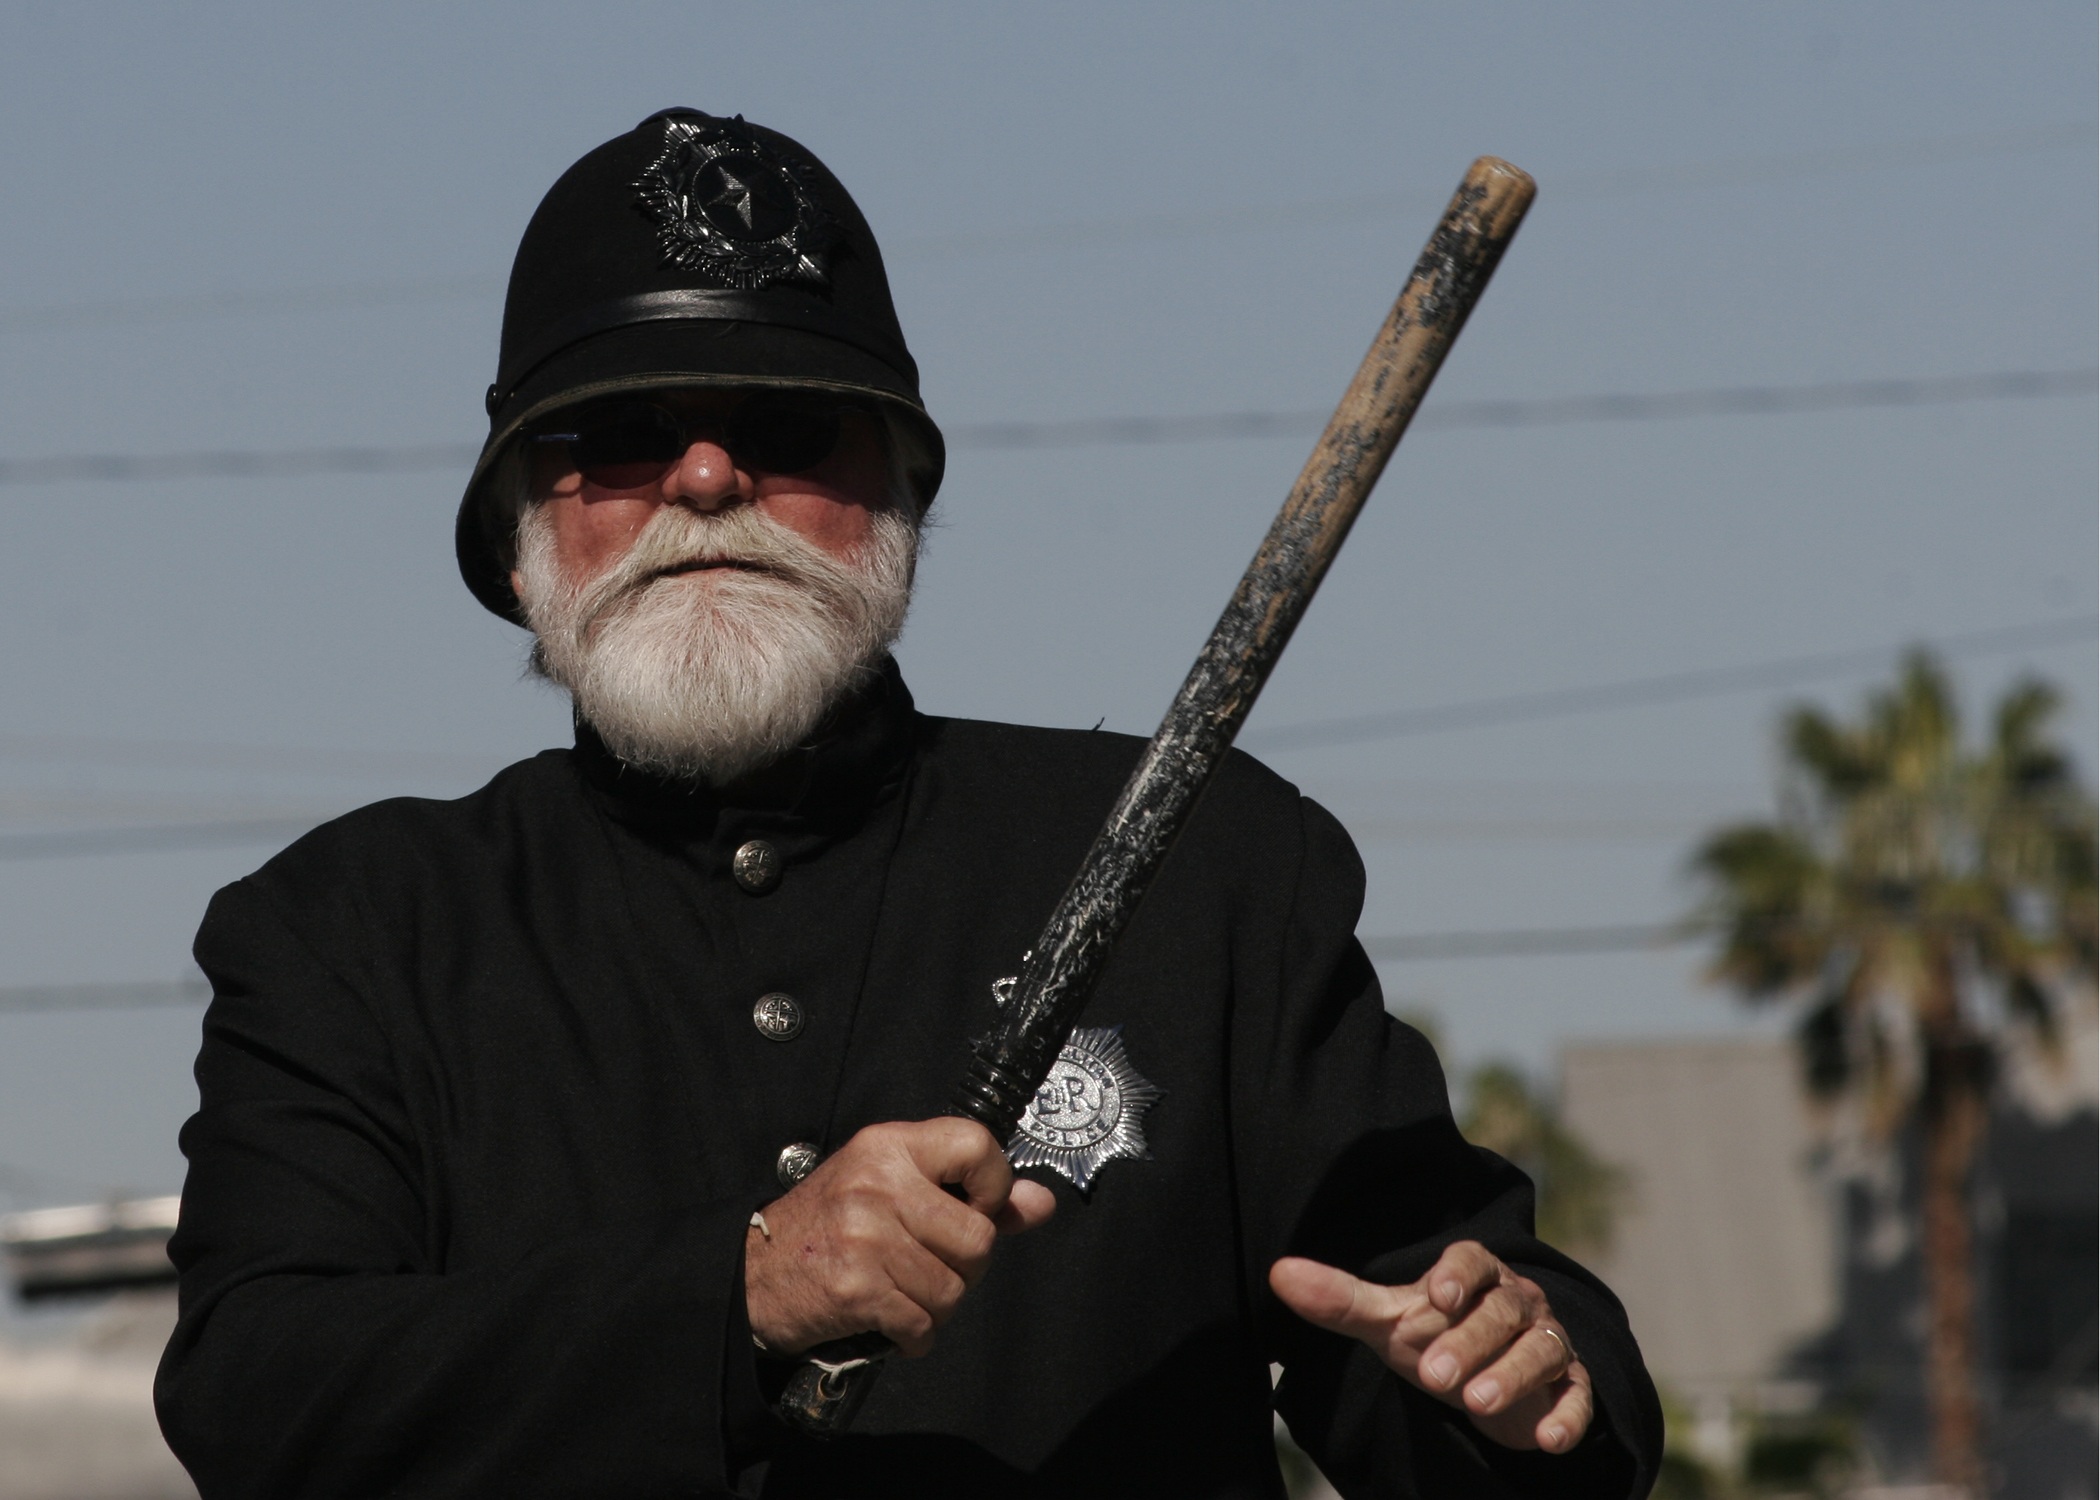
person, male, musician, profession, beard, moustache, police, uniform, law, protect, badge, officer, policeman, authority, baton, detective, bobby, constable, police officer, night stick, lawman, enforcer, facial hair